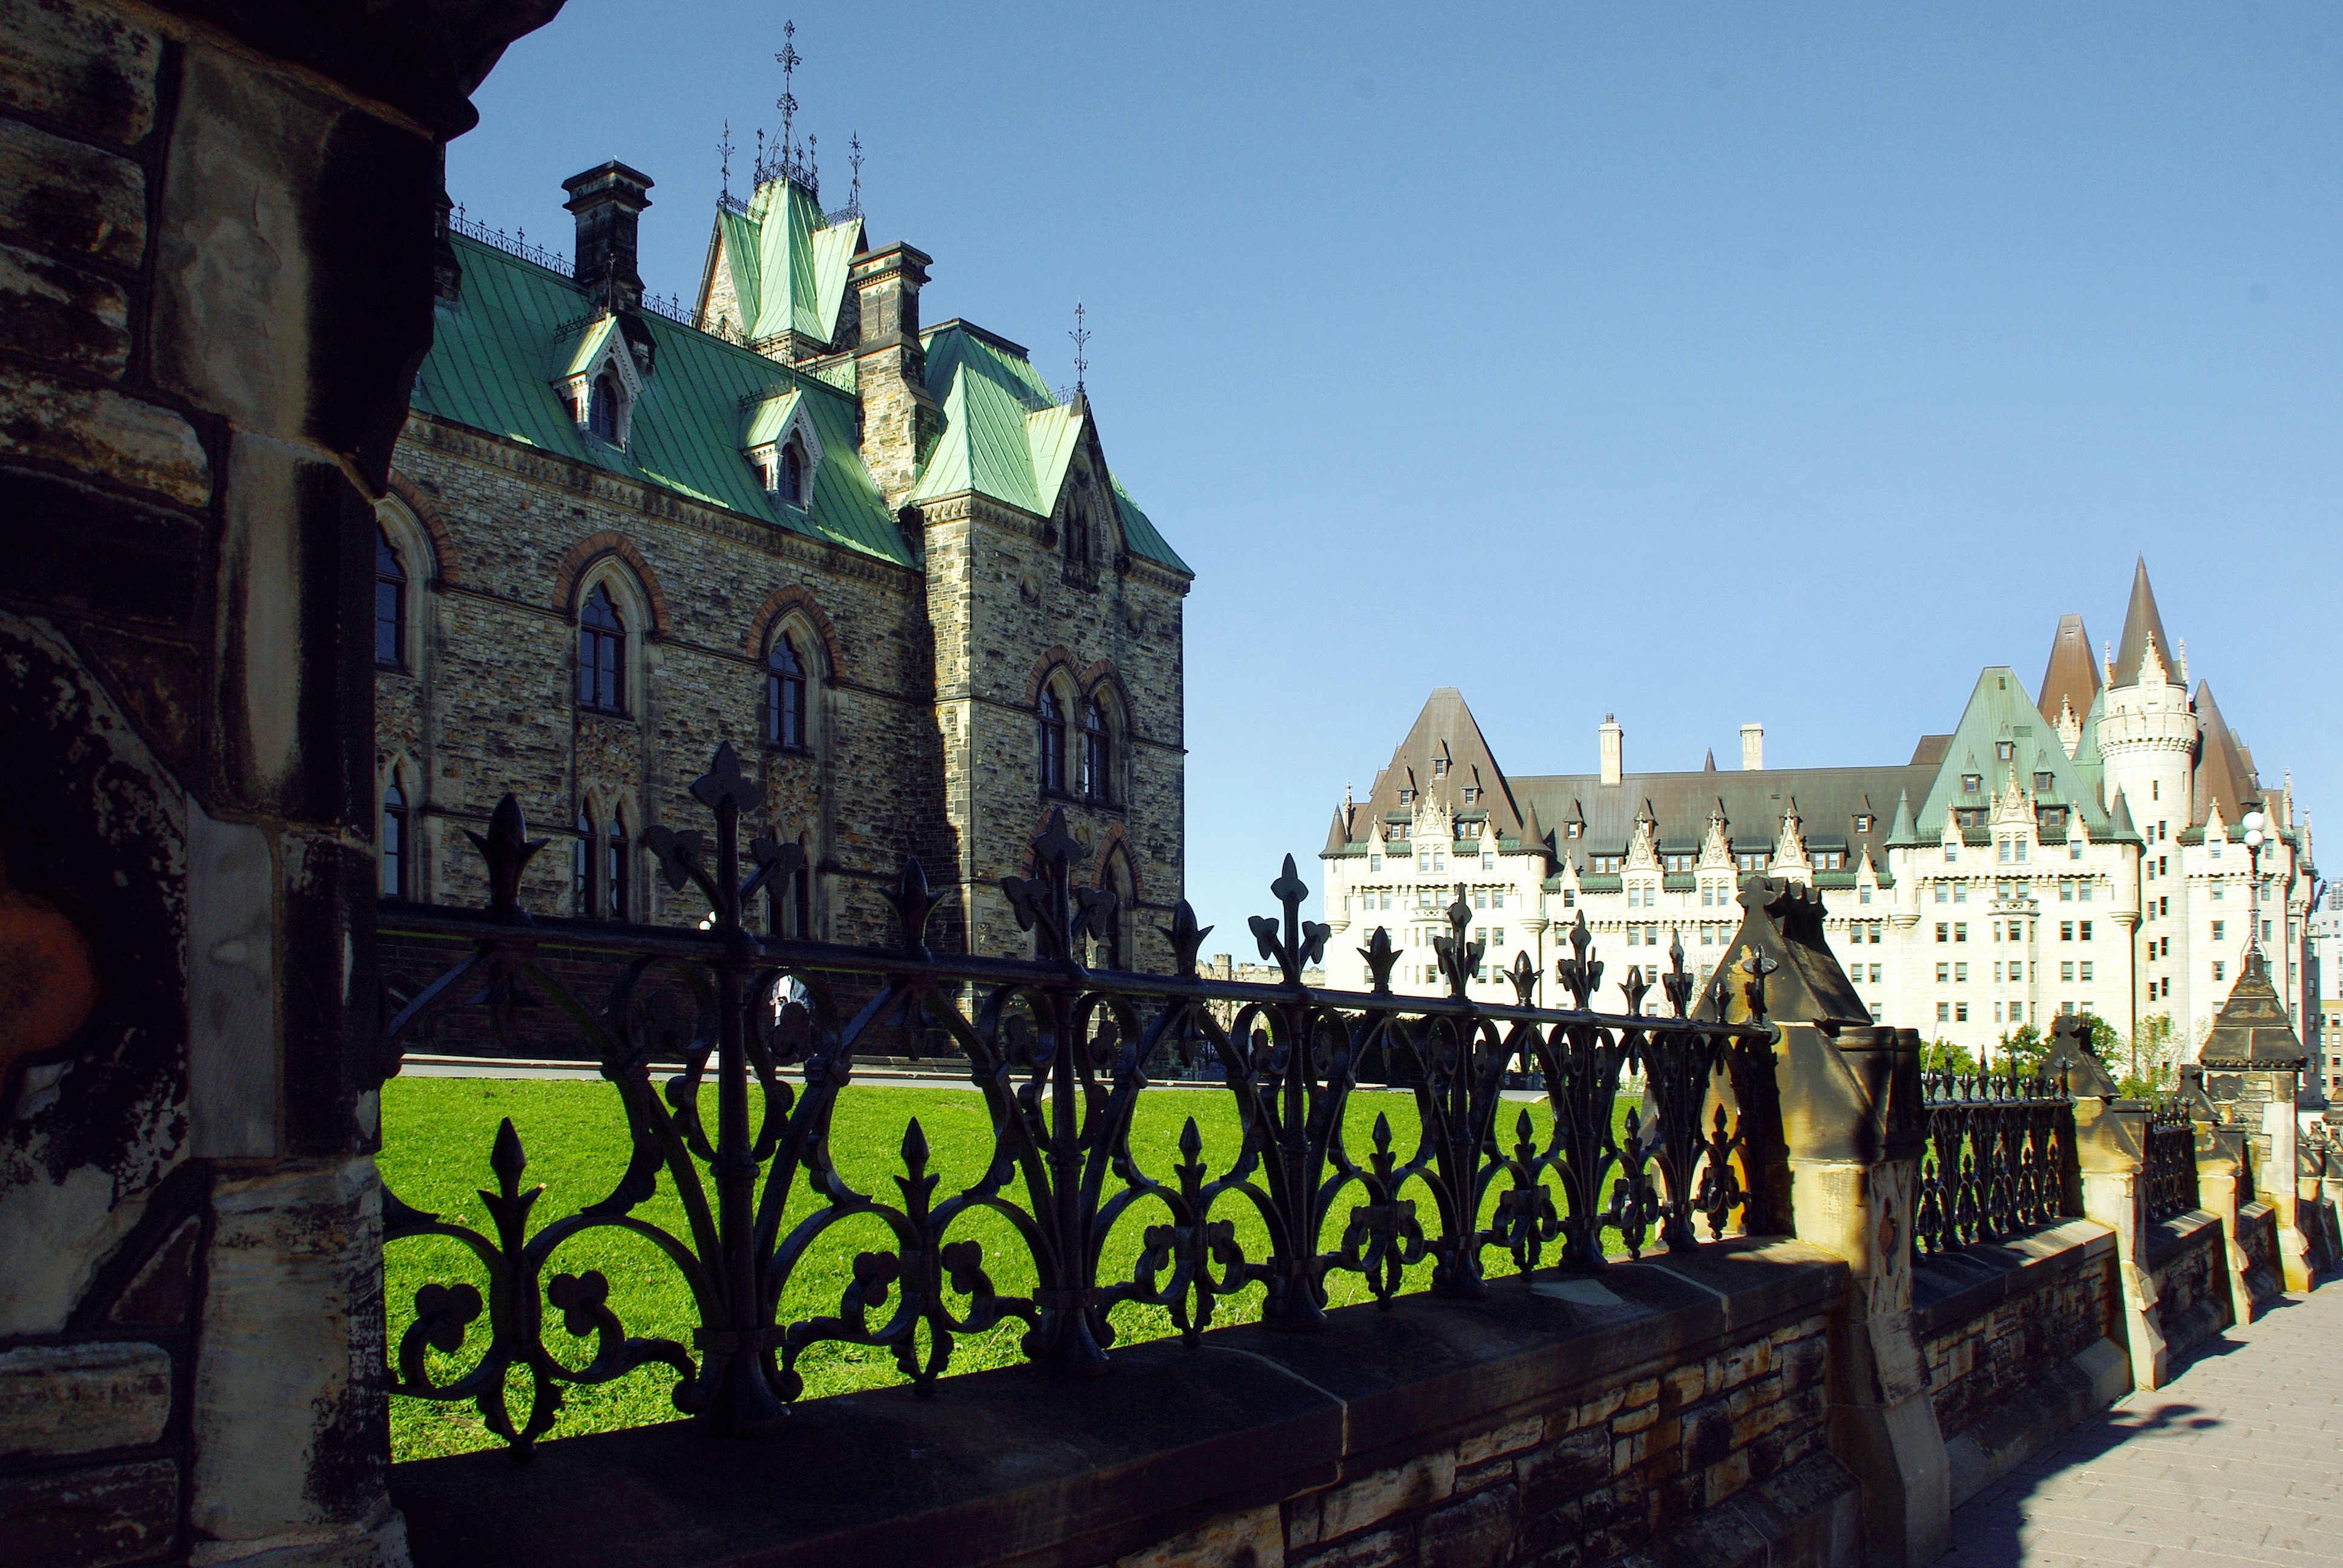
street, town, chateau, city, monument, cityscape, castle, landmark, church, tourism, waterway, place of worship, canada, grid, town square, laurier, ottawa, tours, urban area